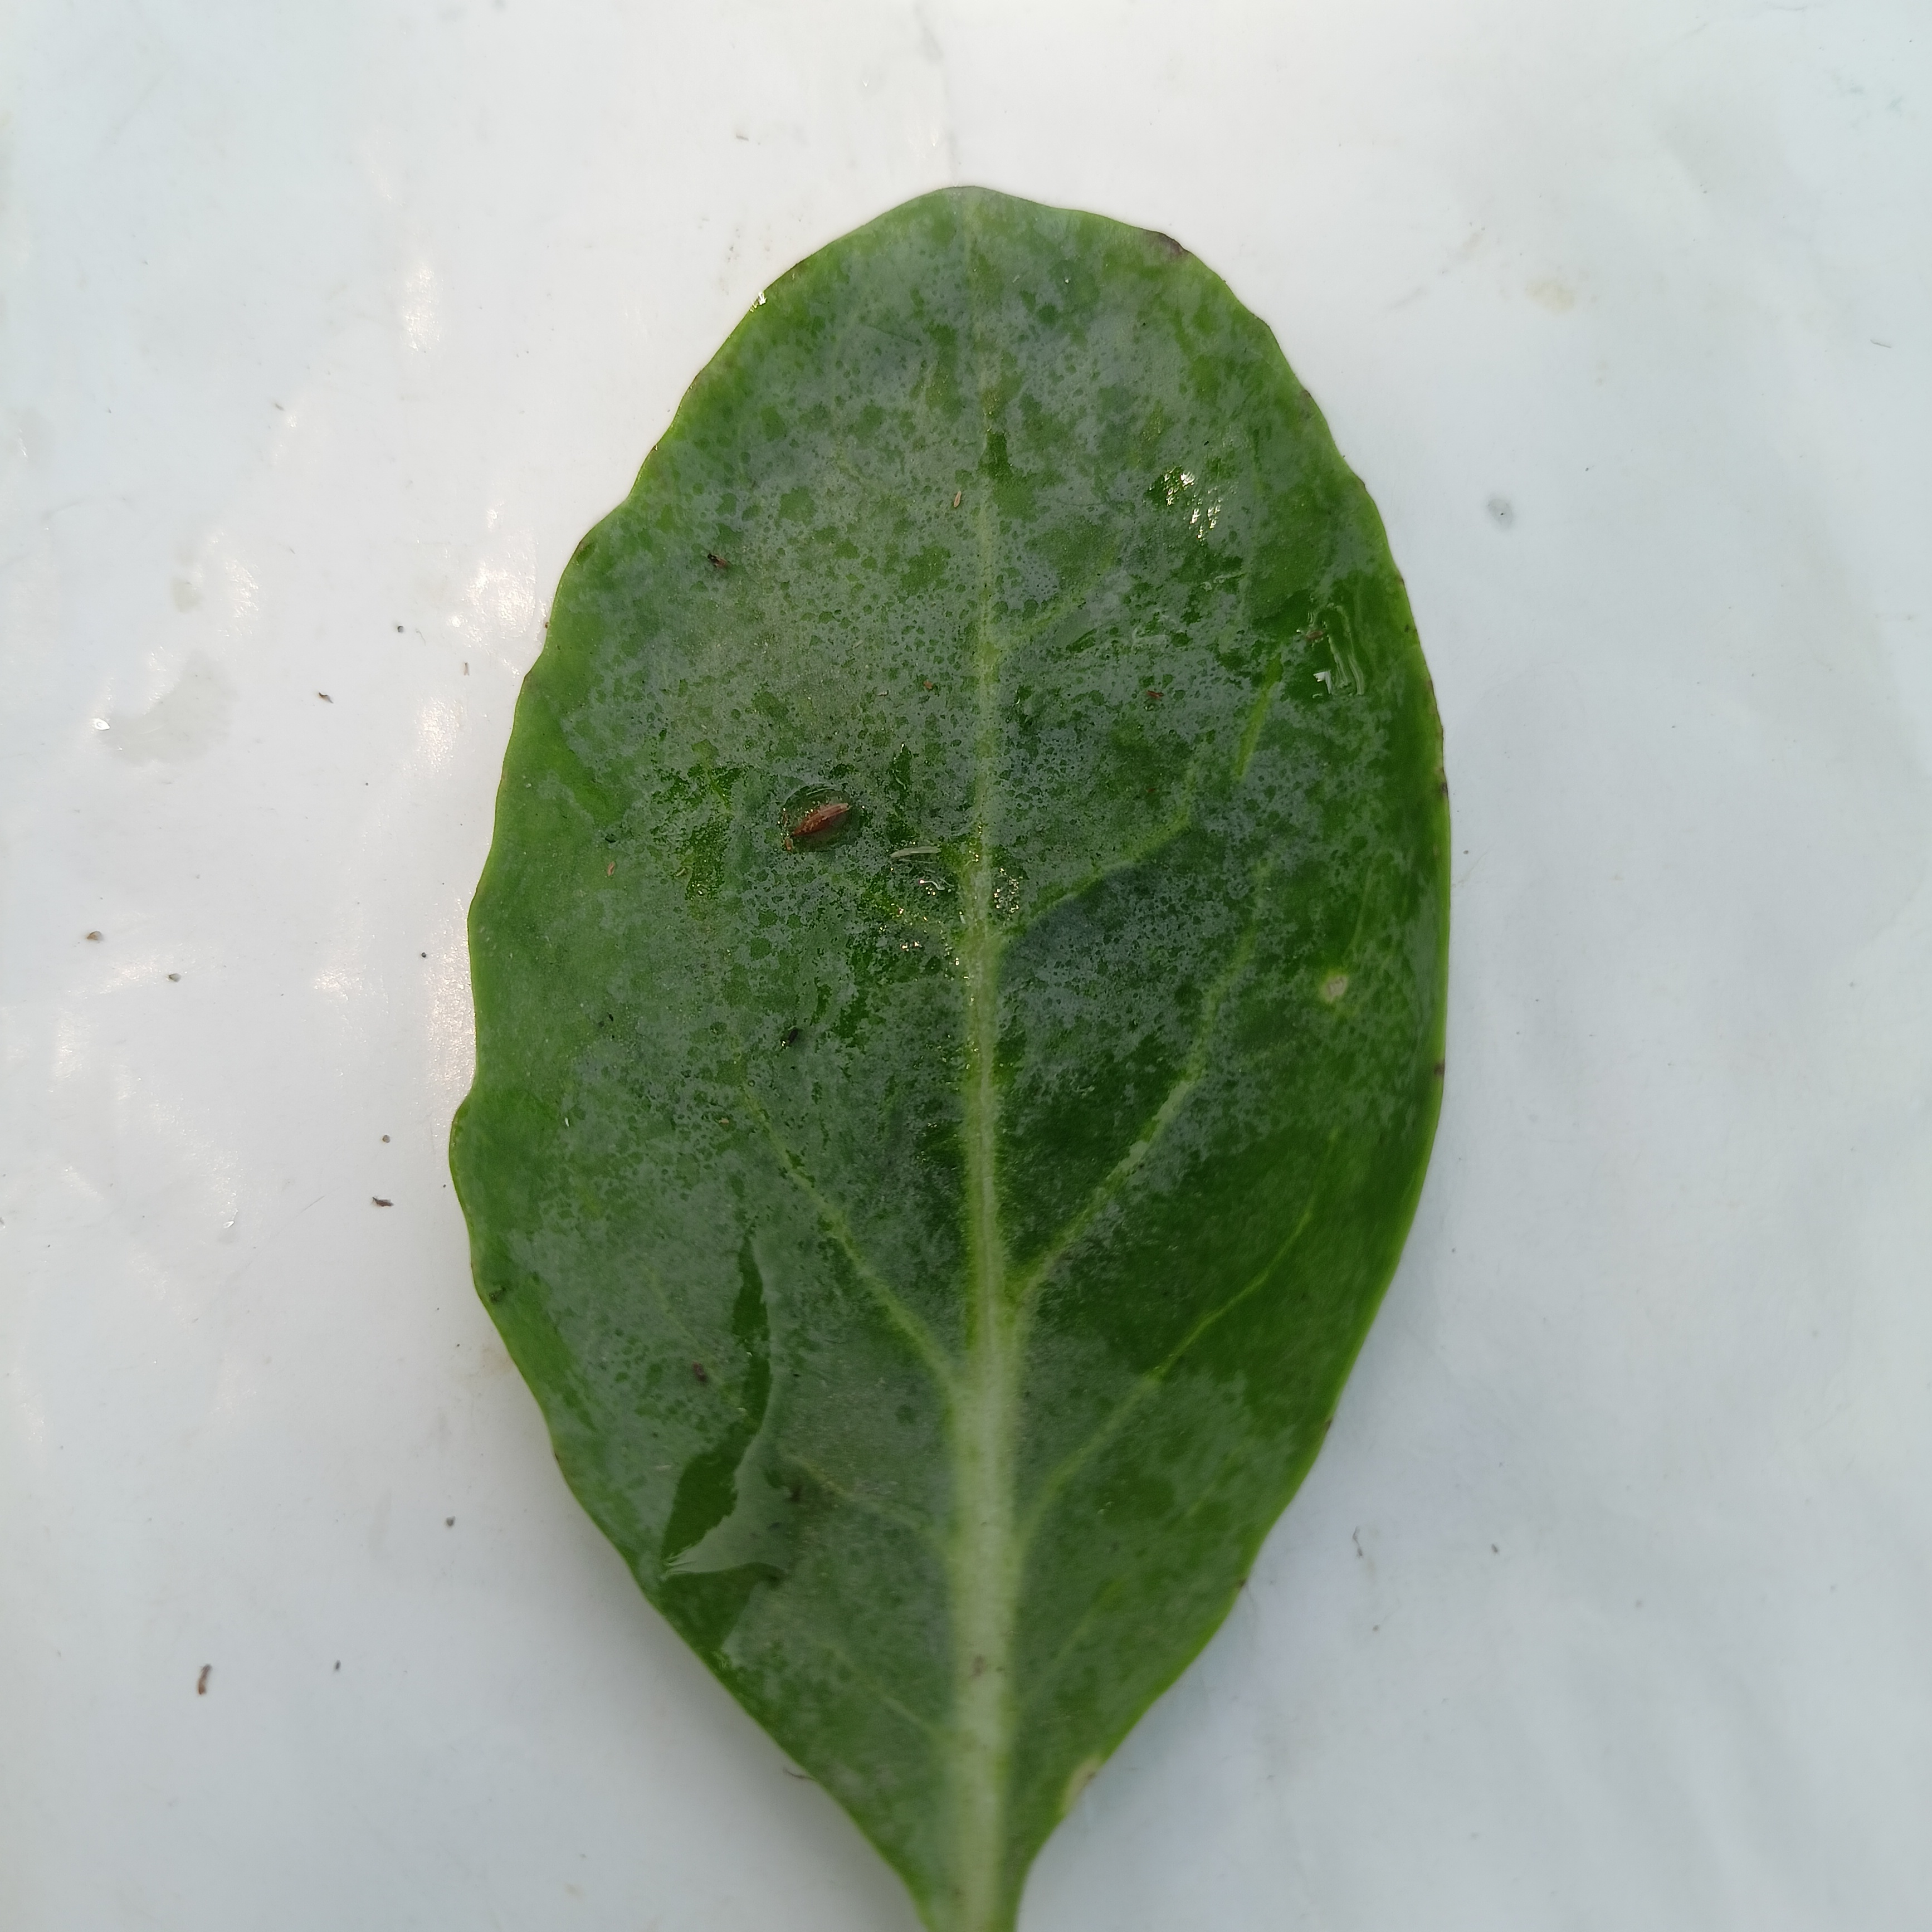
Label: Healthy